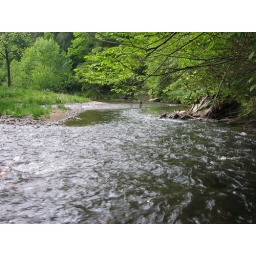
Ivy swimming hole below tree house